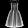
Label: Dress